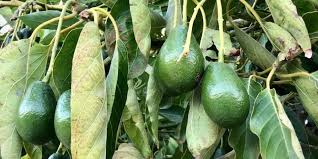
Label: Avocado